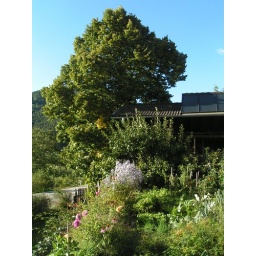
A tree near our house